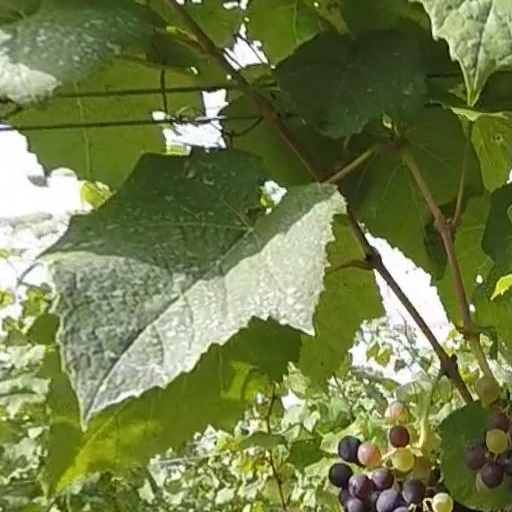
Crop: grape